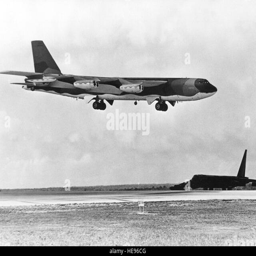
an aircraft waits beside the runway as an approaches for landing after completing a bombing